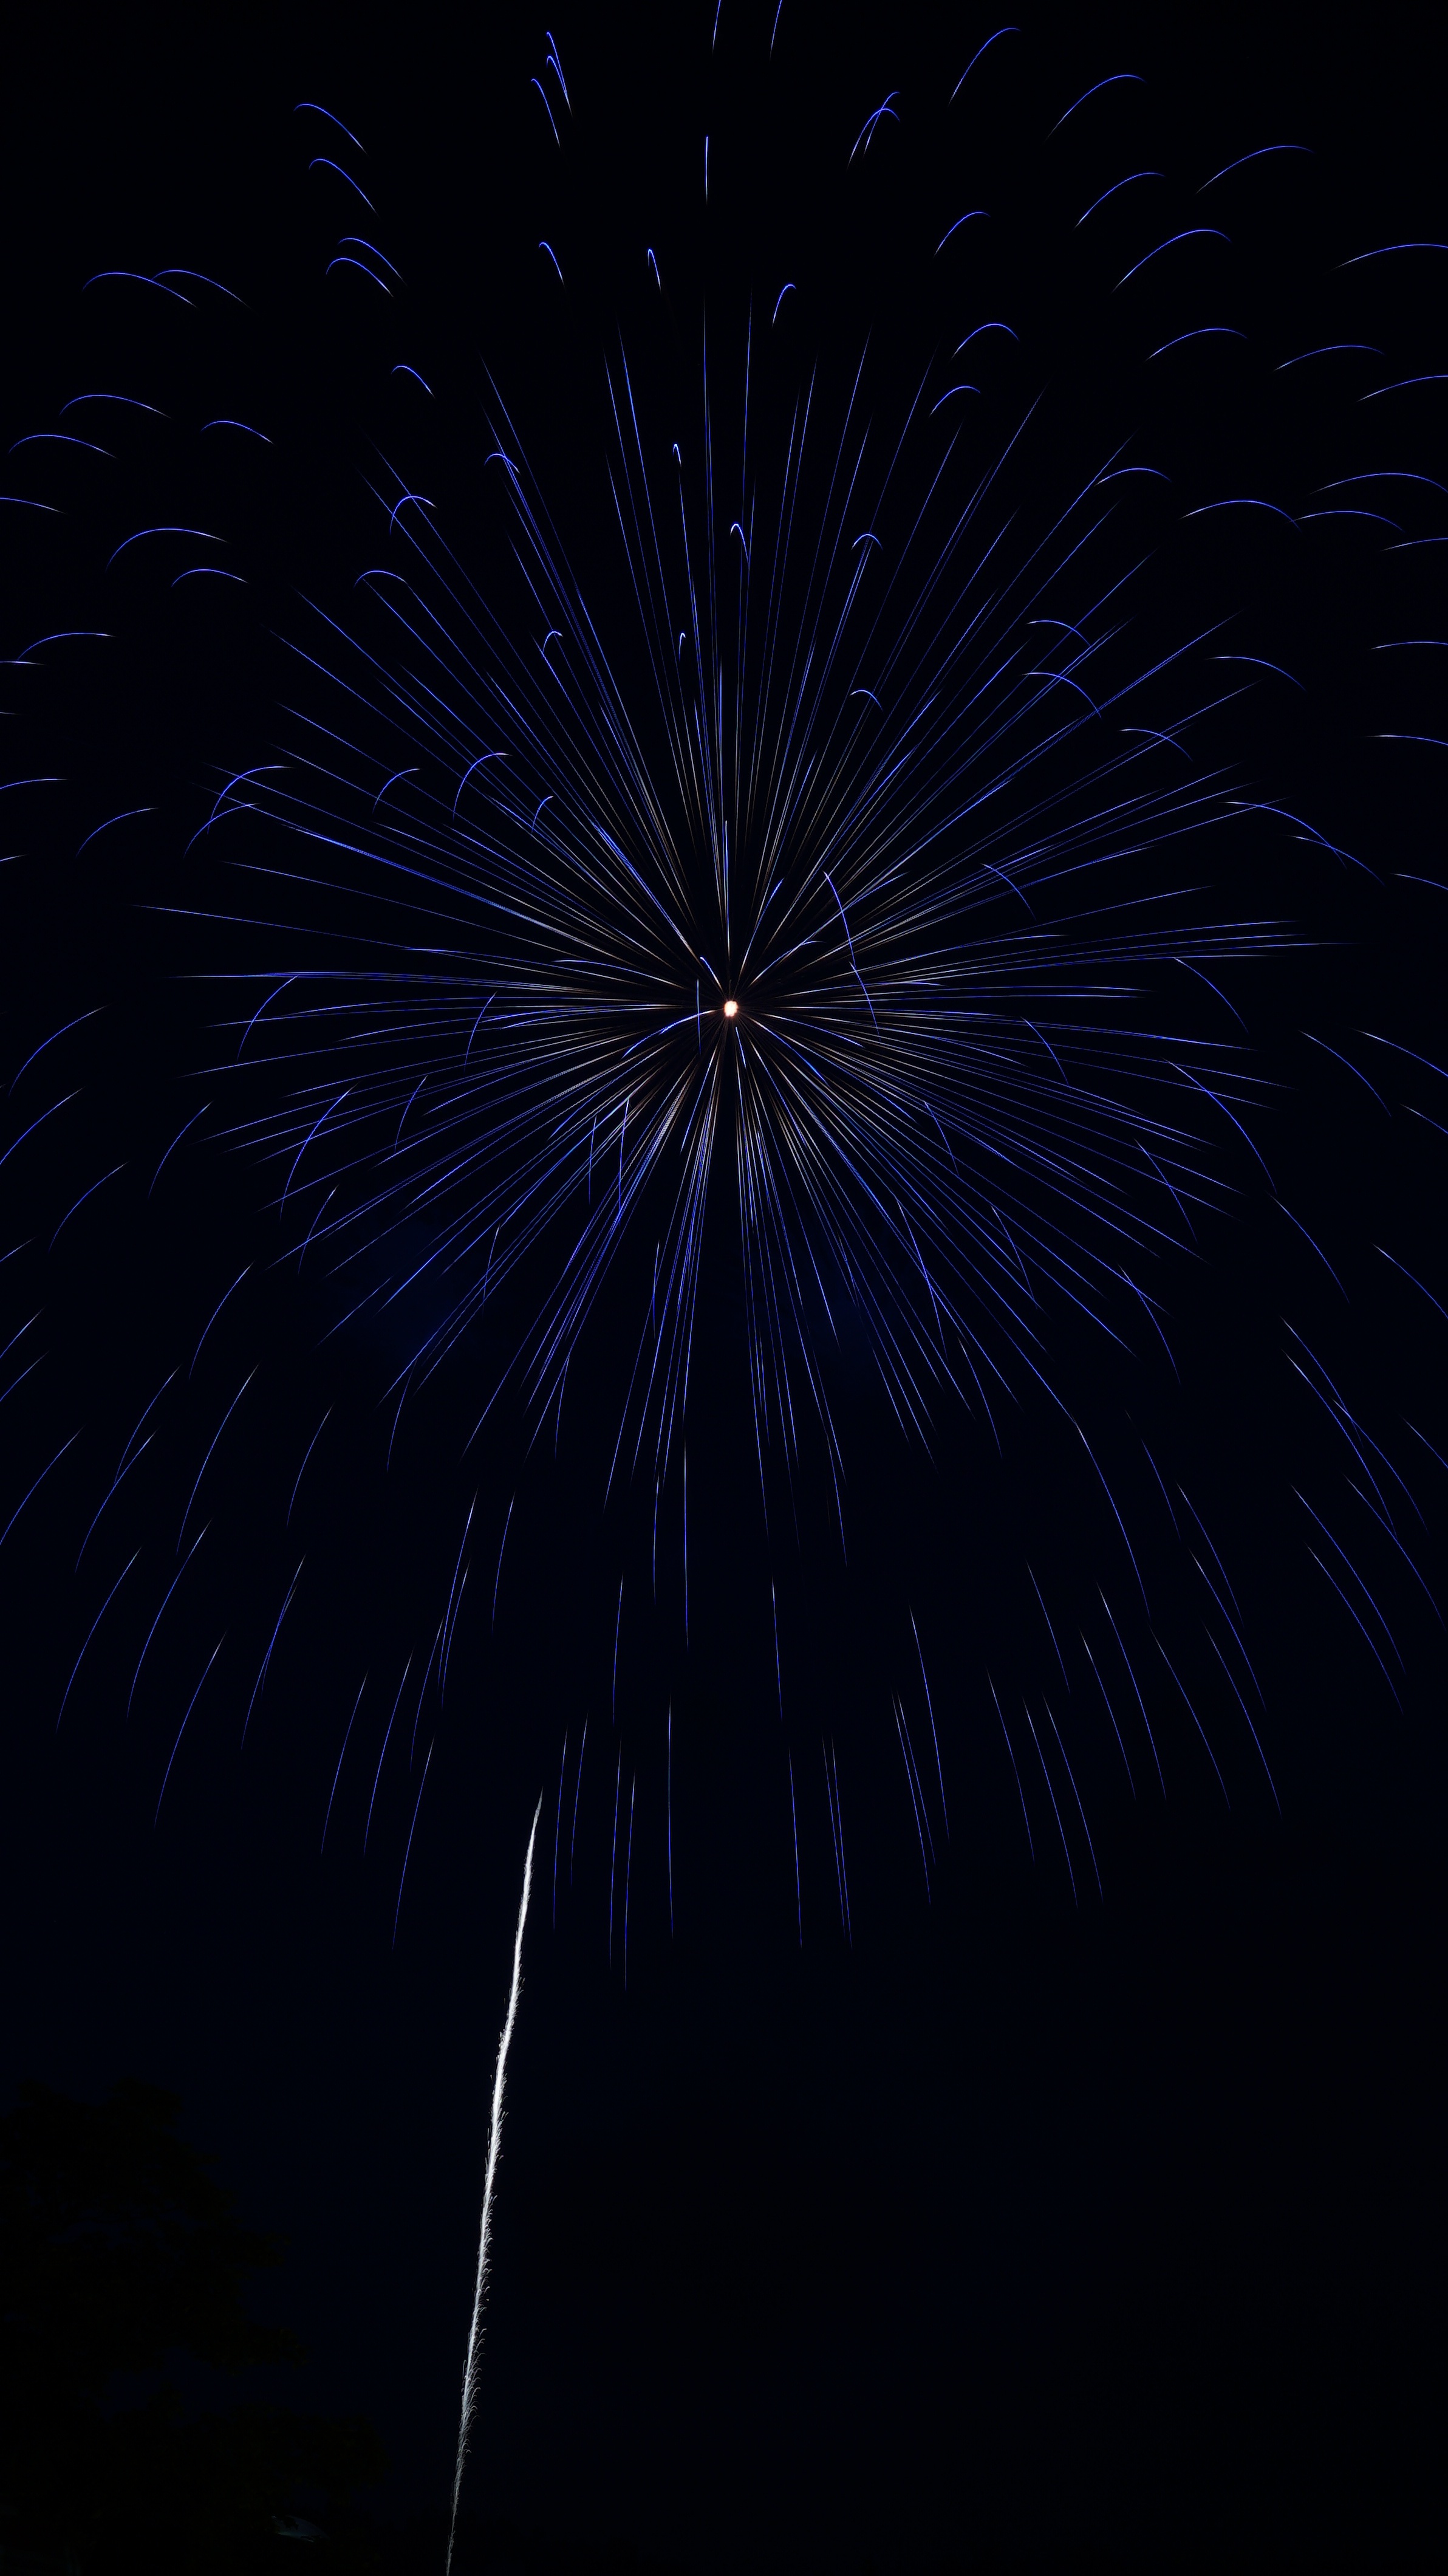
light, black and white, night, recreation, night sky, fireworks, illustration, event, summer in japan, outdoor recreation